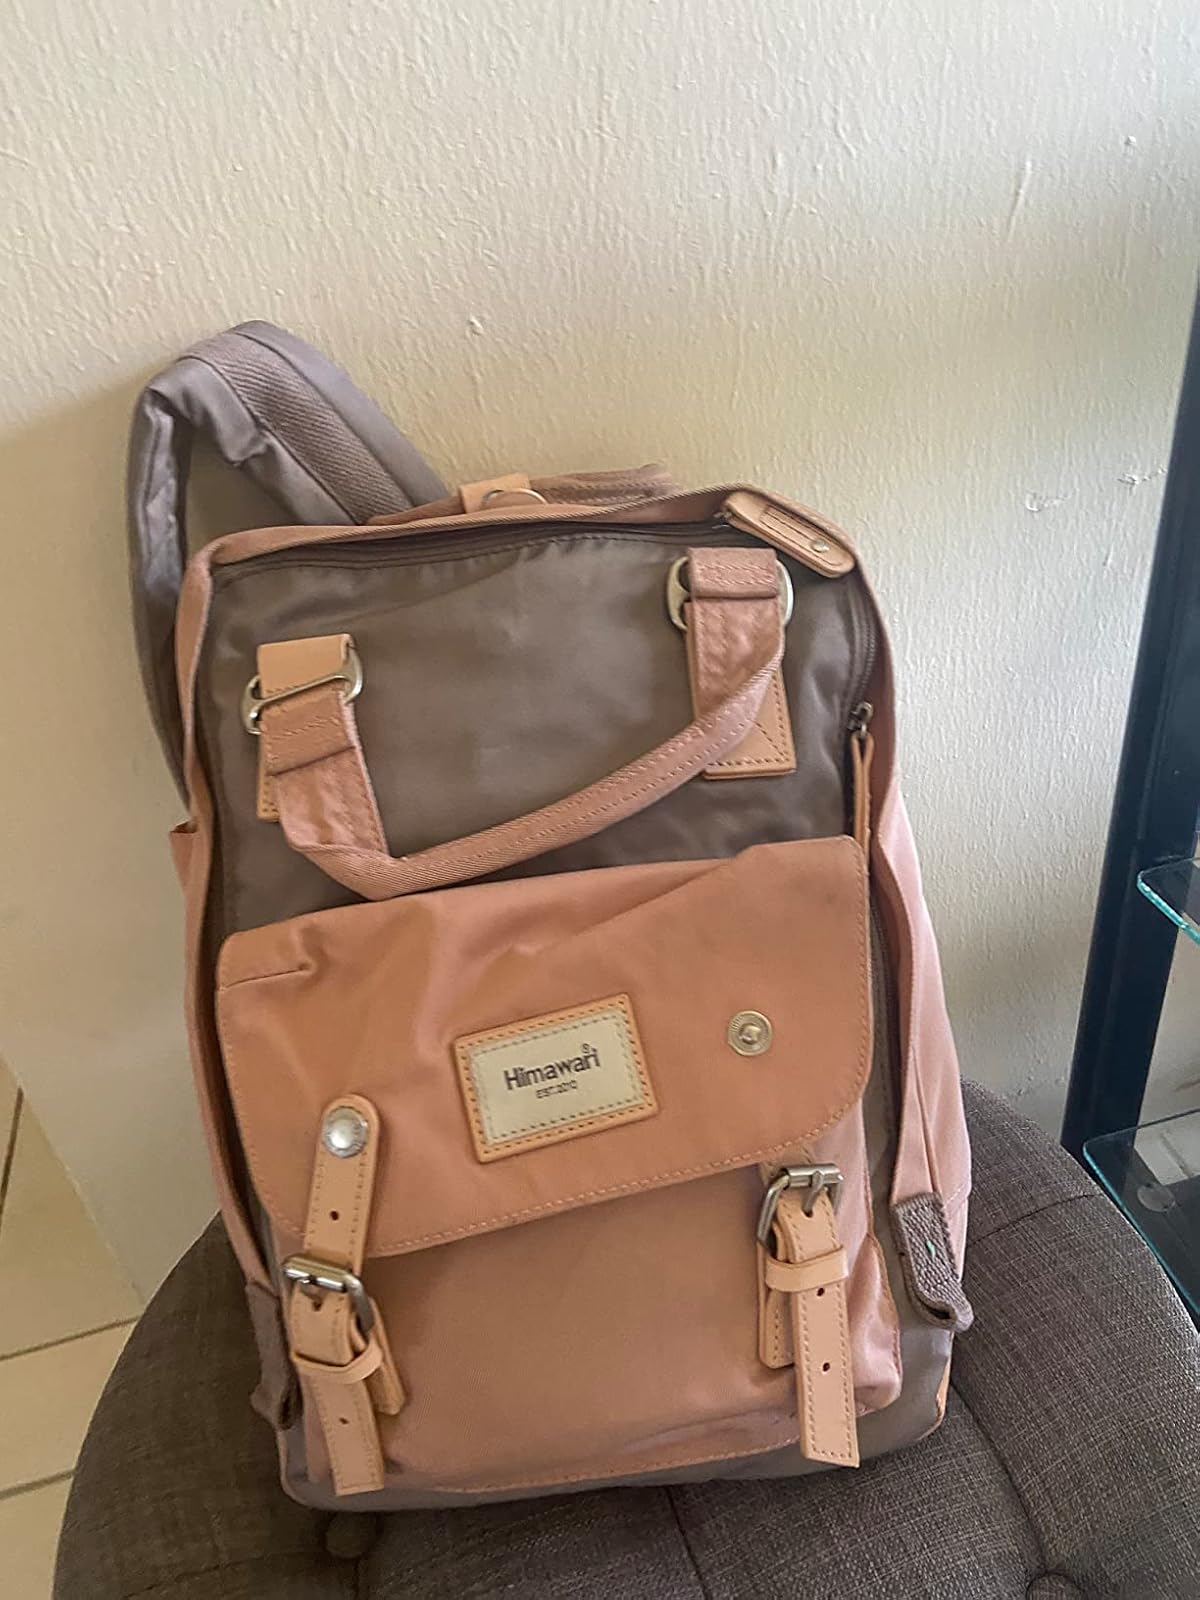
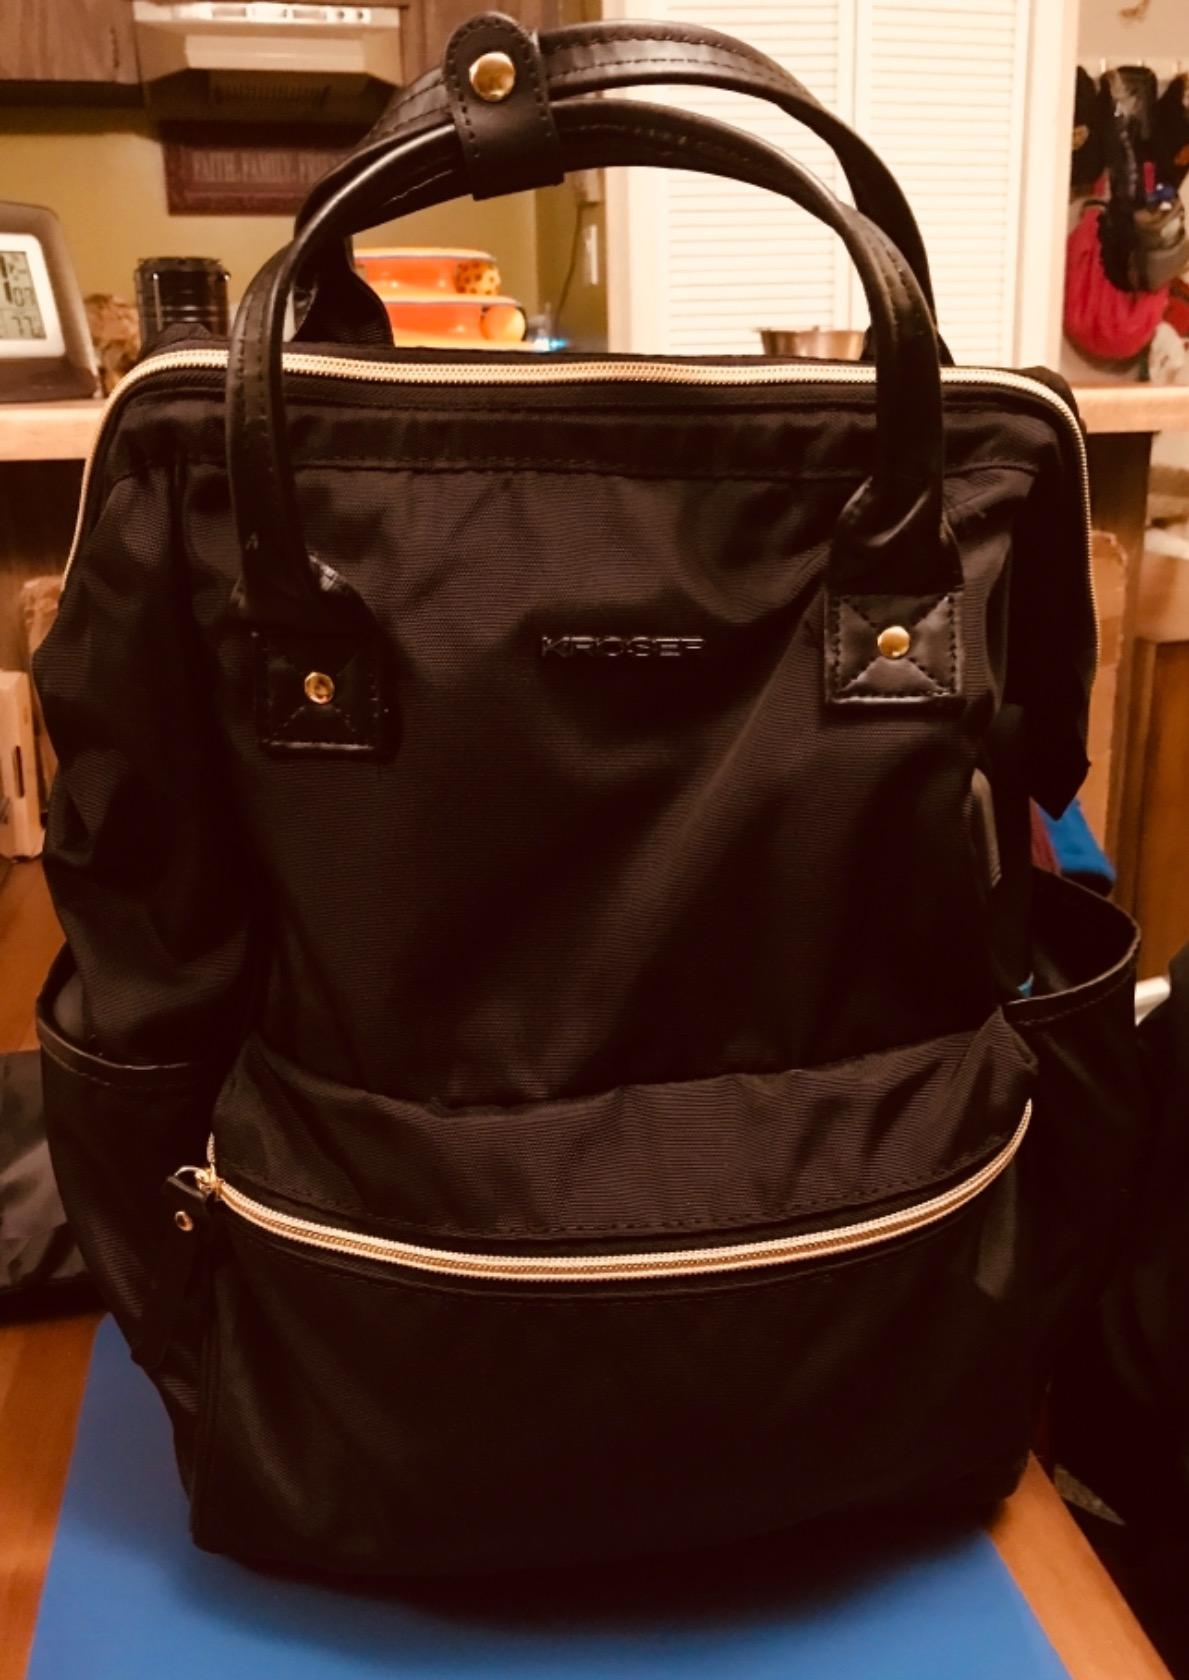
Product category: bag
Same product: no